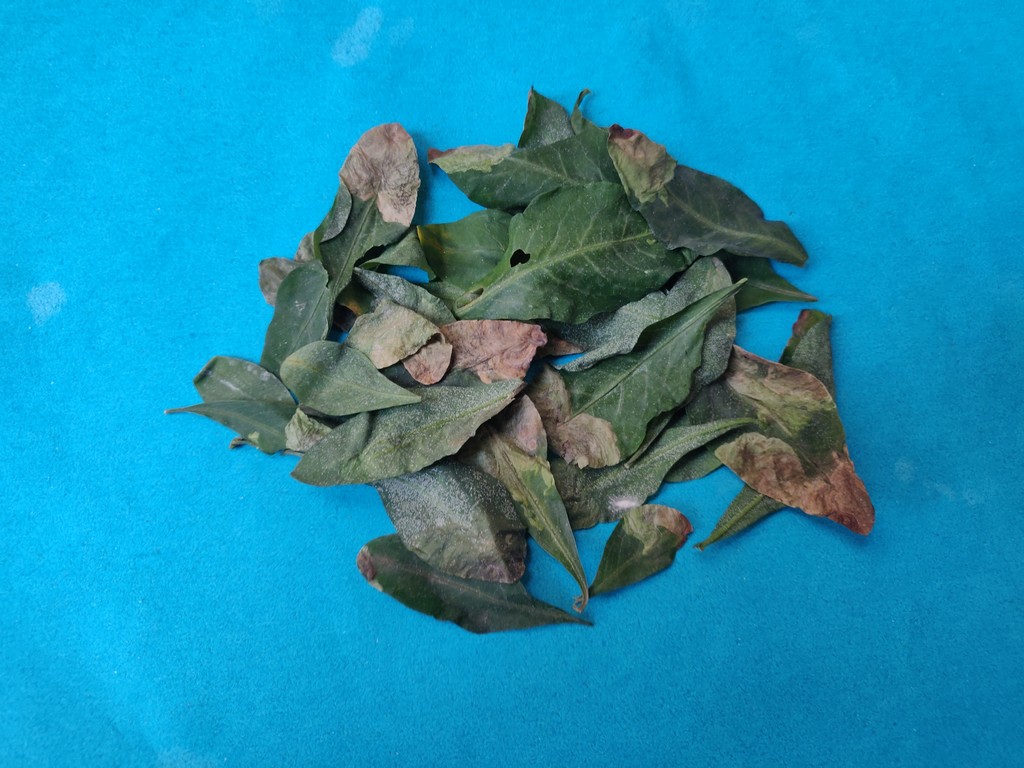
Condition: Unhealthy
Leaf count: multiple
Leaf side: unknown